SS Pretoria (1897)

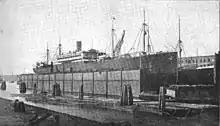
"Pretoria" in Blohm & Voss's floating dock in Hamburg

"Pretoria" was the second of HAPAG's four P-class ocean liners, which were built in the latter half of the 1890s. Harland and Wolff launched the first of them, , in 1896. AG Vulcan Stettin launched the last of the four, , in 1899. Blohm & Voss in Hamburg built the second and third of the sisters, launching "Pretoria" in 1897 and in 1898.